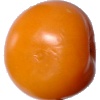
Label: Tomato Yellow 1